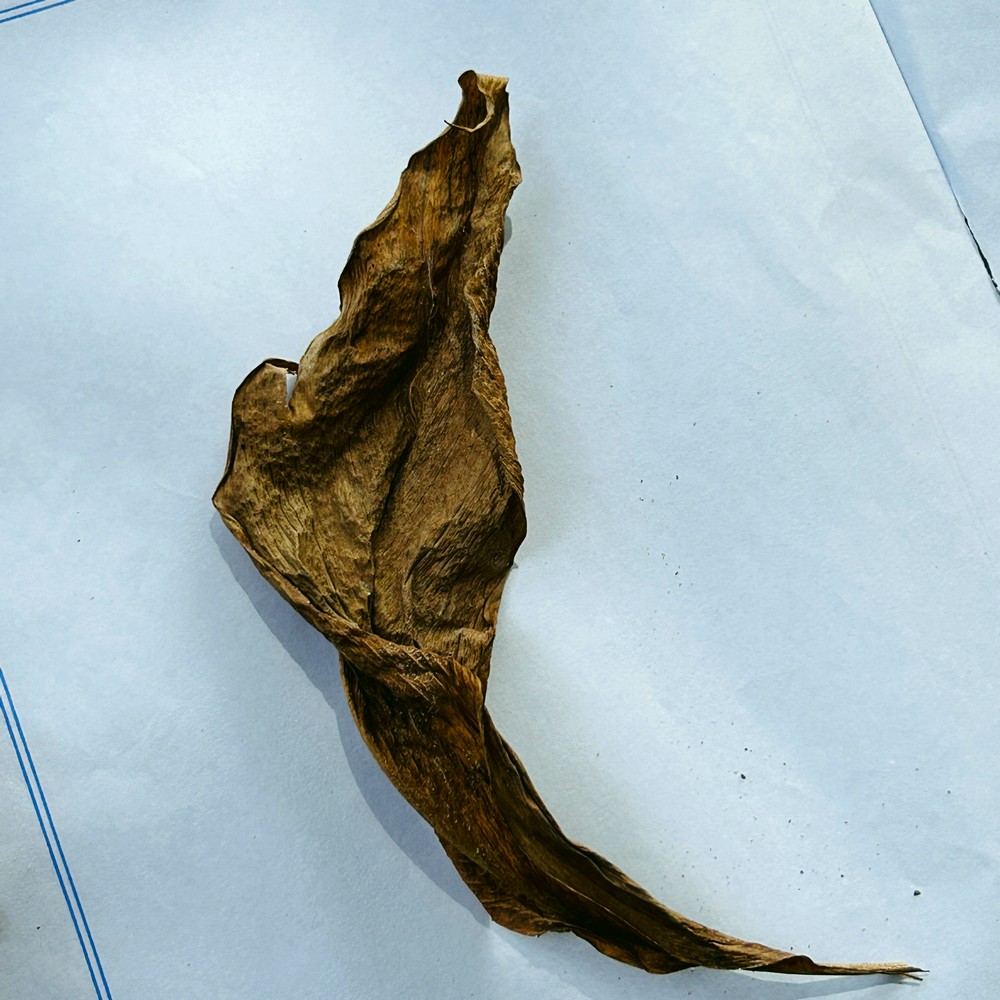
Label: Dry Leaf